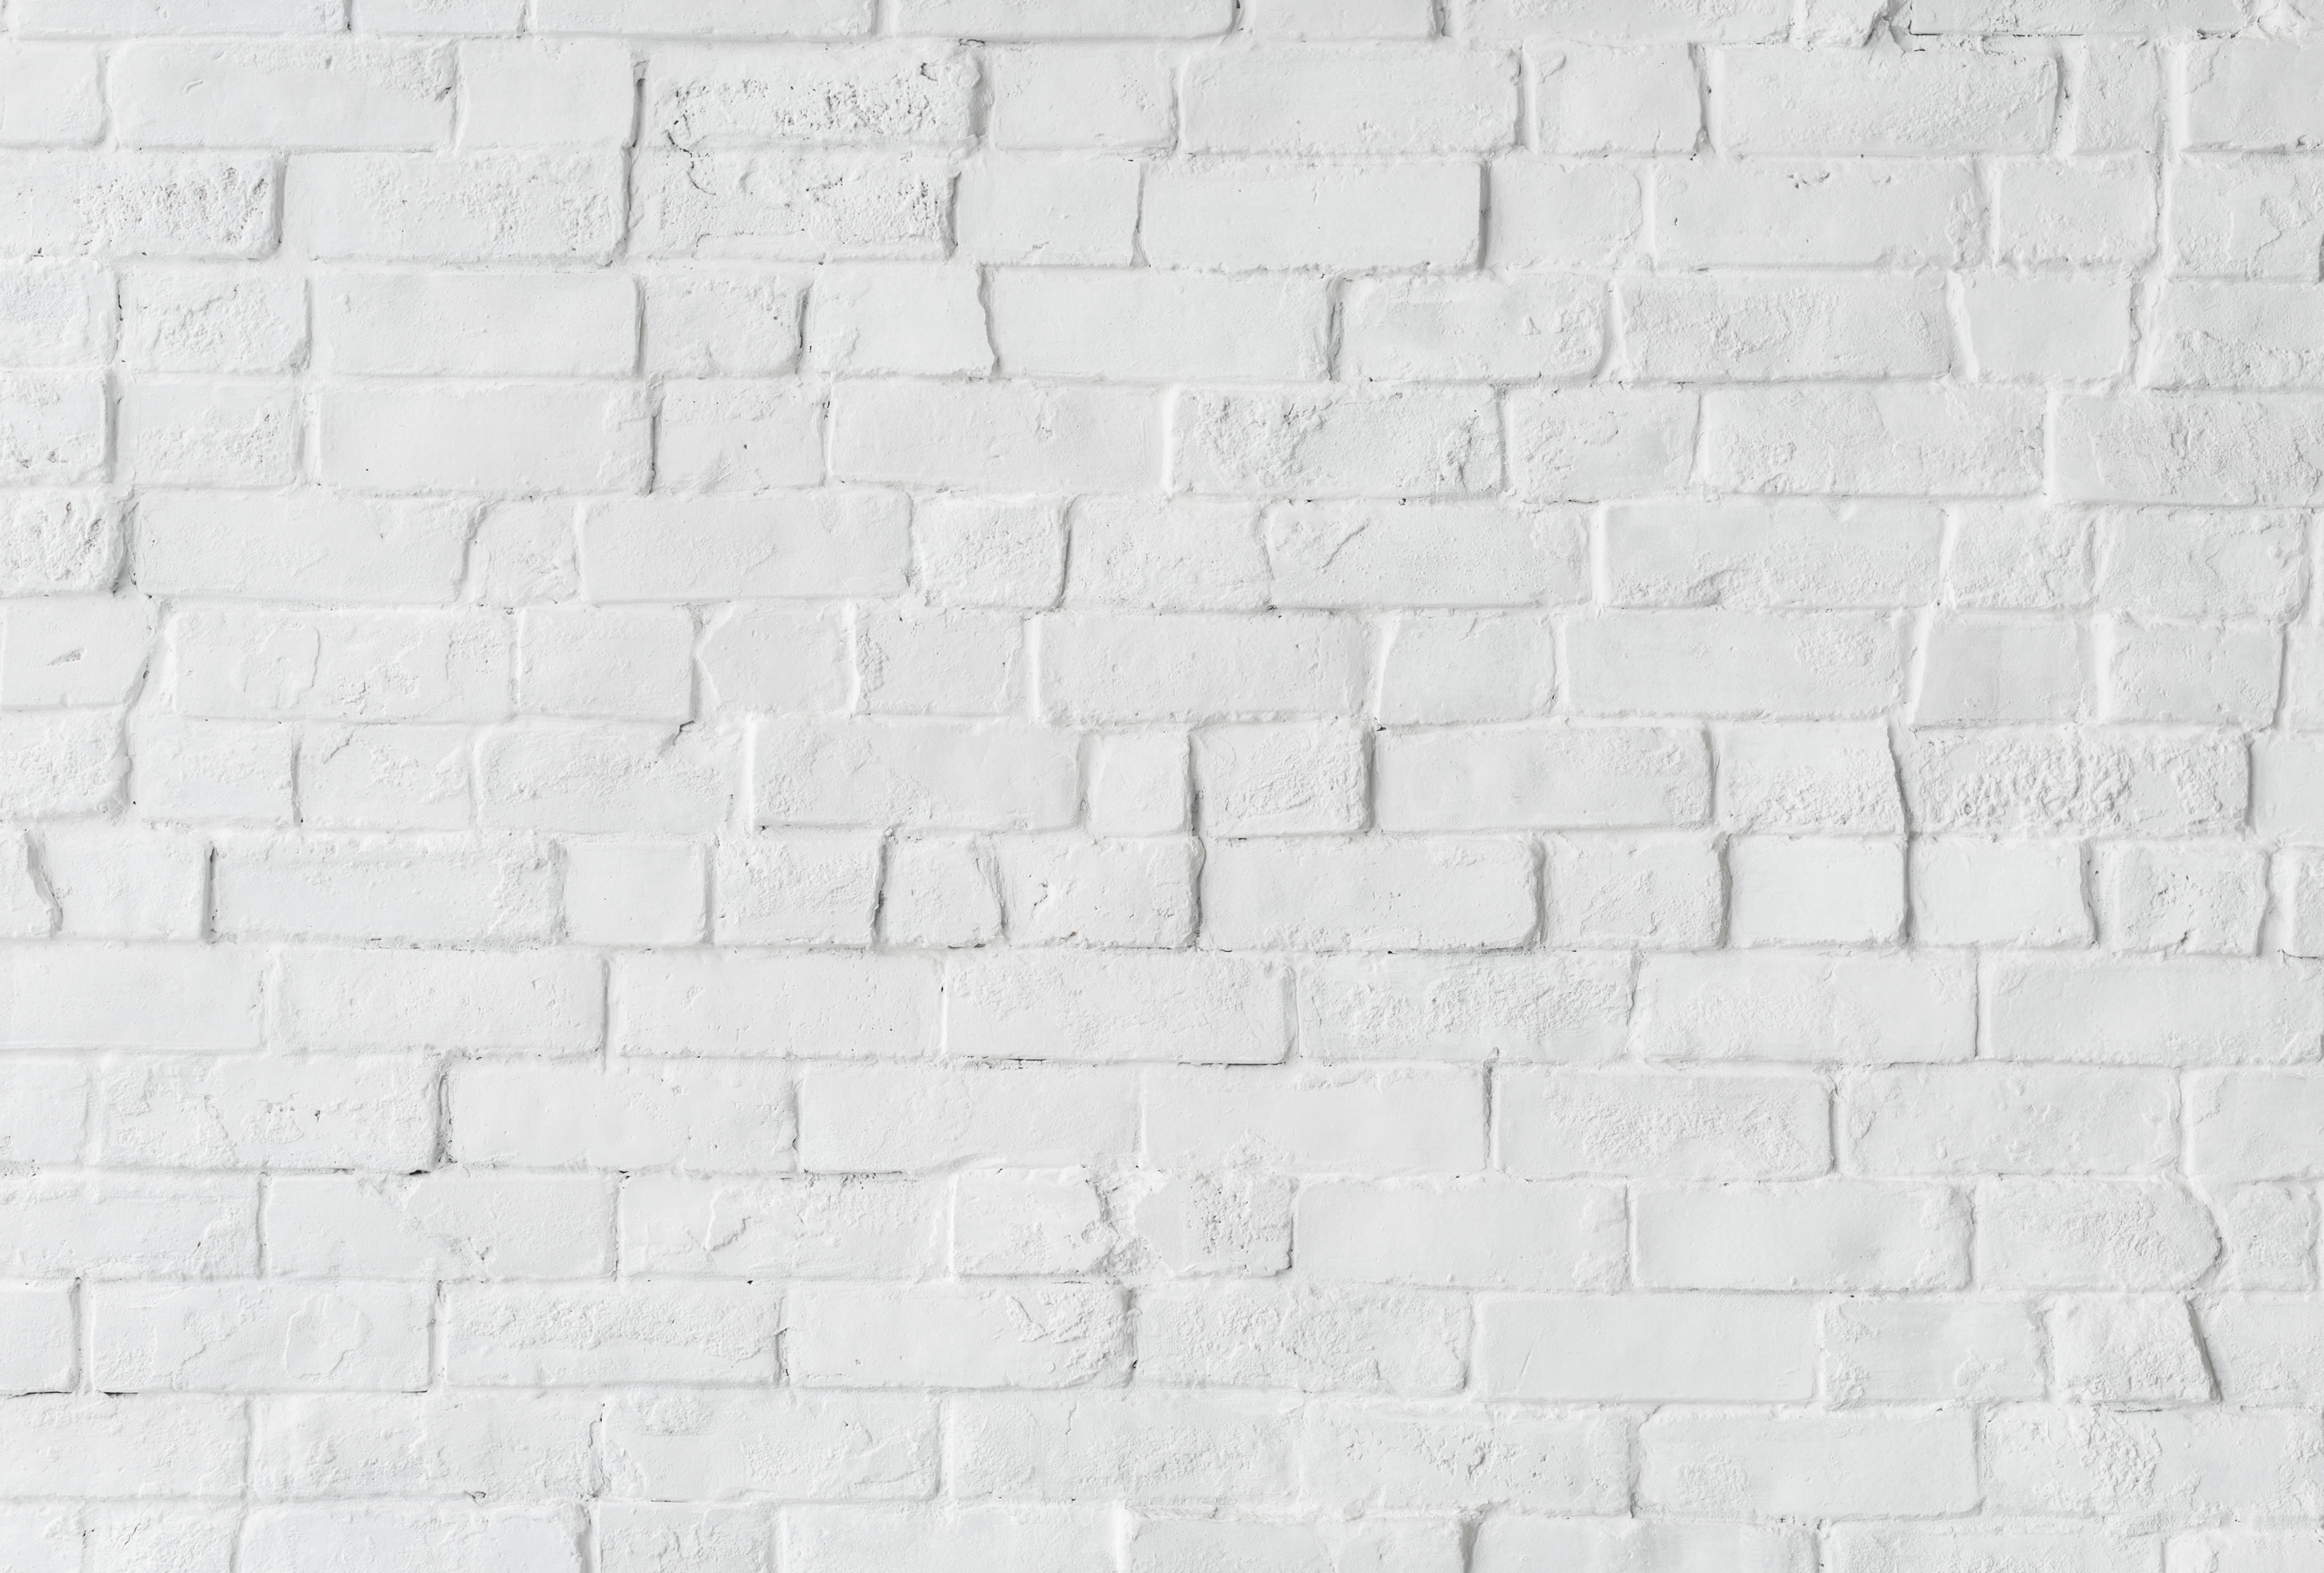
background, blank, brick wall, bricks, empty, painted, texture, textured, wall, wallpaper, stone wall, brick, brickwork, material, pattern